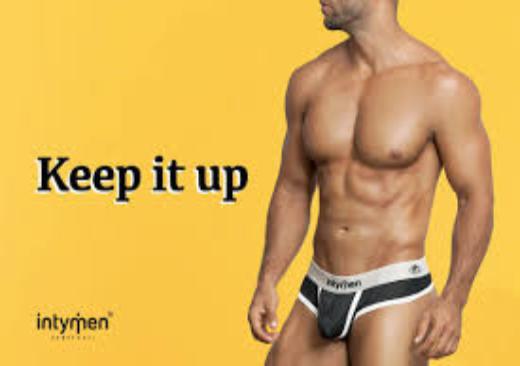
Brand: Intymen
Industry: Clothes